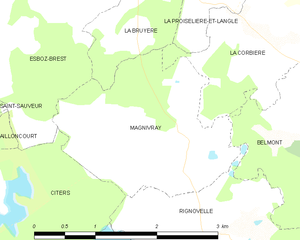
Carte des communes françaises